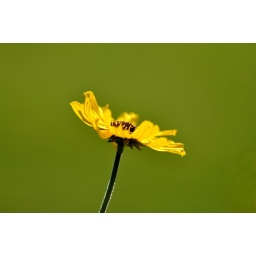
Wild flower in a green field. Tamron SP AF 90mm Macro Lens.